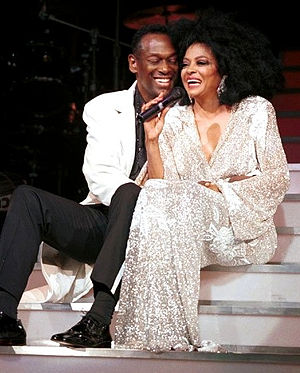
Luther Vandross
Vandross optræder med Diana Ross in New York, december 2000
Luther Ronzoni Vandross, Jr var en amerikansk sanger, sangskriver og producer. Gennem hele sin karriere var Vandross en efterspurgt korsanger til flere forskellige kunstnere, herunder Judy Collins, Chaka Khan, Bette Midler, Diana Ross, David Bowie, Janet Jackson, Barbra Streisand, Ben E. King, og Donna Summer. Senere blev han forsanger i gruppen Change, som udgav det guld-sælgende debutalbum, The Glow of Love, i 1980 på Warner Bros Records. Efter at have forladt gruppen, fik Vandross en pladekontrakt med Epic Records, og udgav sit første soloalbum, Never Too Much, i 1981.